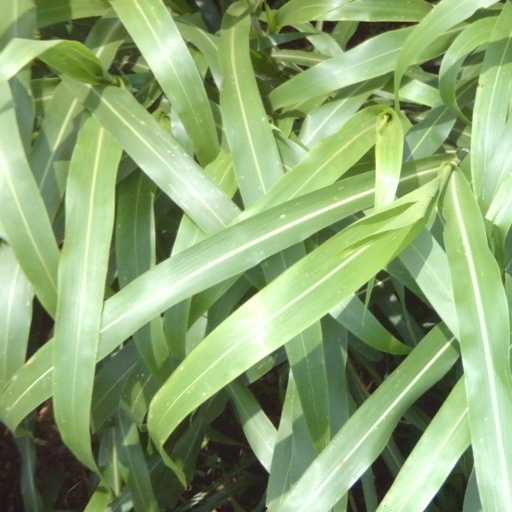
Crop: sorghum